Heavy cavalry

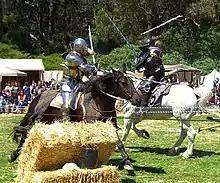
A recreation of a medieval joust between heavily armoured knights at a modern Renaissance fair

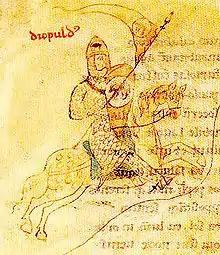
Contemporary depiction in the "Liber ad honorem Augusti", of Dipold of Acerra, an early 13th-century knight, when the knight was undisputed master of the battlefield

The stirrup, which gives greater stability to a rider, has been described as one of the most significant inventions in the history of warfare, prior to the use of gunpowder. As a tool allowing expanded use of horses in warfare, the stirrup is often called the third revolutionary step in equipment, after the chariot and the saddle. The basic tactics of mounted warfare were significantly altered by the stirrup. A rider supported by stirrups was less likely to fall off while fighting, and could deliver a blow with a weapon that more fully employed the weight and momentum of horse and rider. Among other advantages, stirrups provided greater balance and support to the rider, which allowed the knight to use a sword more efficiently without falling, especially against infantry adversaries.